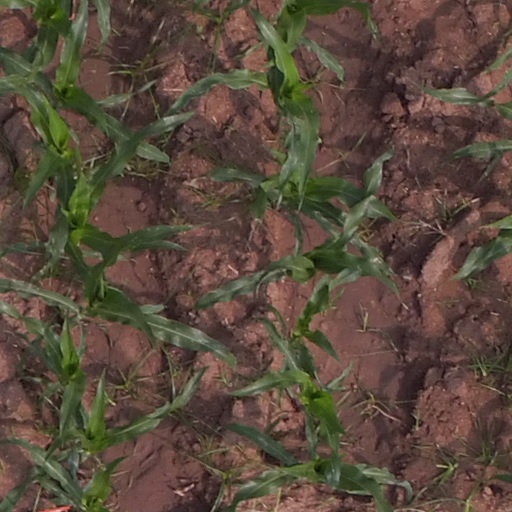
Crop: maize; corn